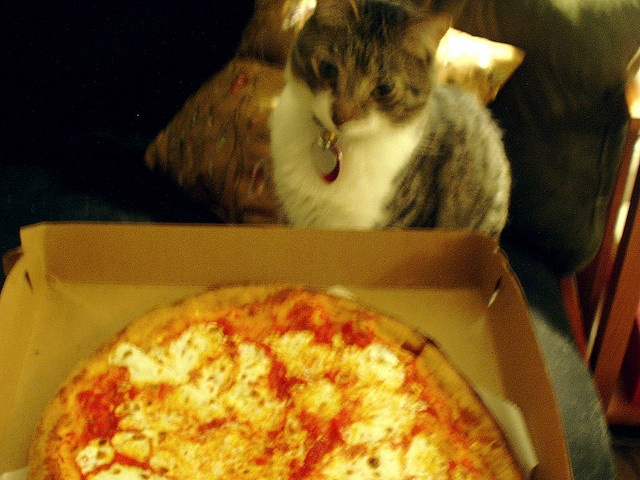
A pizza sitting inside of a card board box.
A blurry picture of a pizza inside a box.
The cat is keeping his eyes on the pizza in a box.
A cat looks at a pizza in a pizza box.
A cat seems to be eye-balling a full pizza.